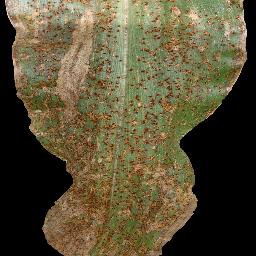
Label: Corn___Common_rust